Purge the Poison

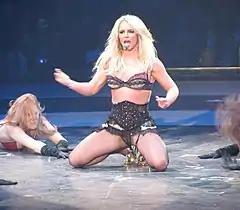
A color photograph of Britney Spears, on her knees, performing live in 2009.

"Purge the Poison" is a guitar-driven pop, electropop, and power pop anthem. Instrumentation consists of keyboards and synths performed by Decilveo, drums by Sam Kauffman-Skloff, bass by Patrick Kelly, and guitar by David Levita. According to Decilveo, her production on the song is intentionally intense: "I wasn't trying to be nice. I knew it needed to be a sock in the face." Due to the song's use of "theatrical vocal riffs and hard-rocking strings", Joey Nolfi from "Entertainment Weekly" called it similar, musically, to the material on Marina's debut album, "The Family Jewels" (2010). The Official Charts Company also referred to "Purge the Poison" as "classic Marina". Marina switches between singing in "theatrical soprano" to "belligerent sass-mouth" during the verses, which Thomas H. Green of "The Arts Desk" found to be gutsy and trite.